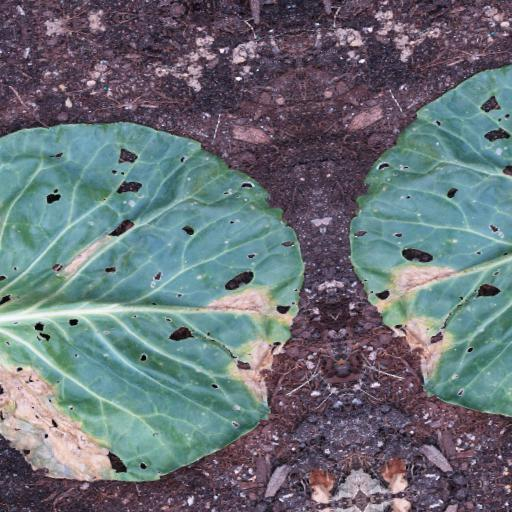
Label: Black Rot